Petersberg Declaration

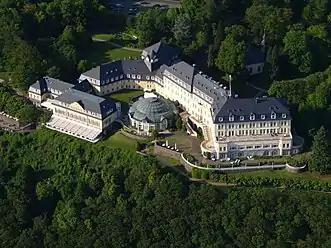
Hotel Petersberg, where the Petersberg tasks were defined in 1992.

The Petersberg Declaration was adopted by ministers of the Western European Union on 19 June 1992 at Hotel Petersberg, near Bonn in Germany. It defined military tasks of a humanitarian, disarming, peacekeeping and peacemaking nature that the WEU would be empowered to do. The contents and responsibilities arising from the declaration, known as the Petersberg Tasks, were later transferred to the European Union's (EU) European Security and Defence Policy (ESDP), presently known as the Common Security and Defence Policy (CSDP).